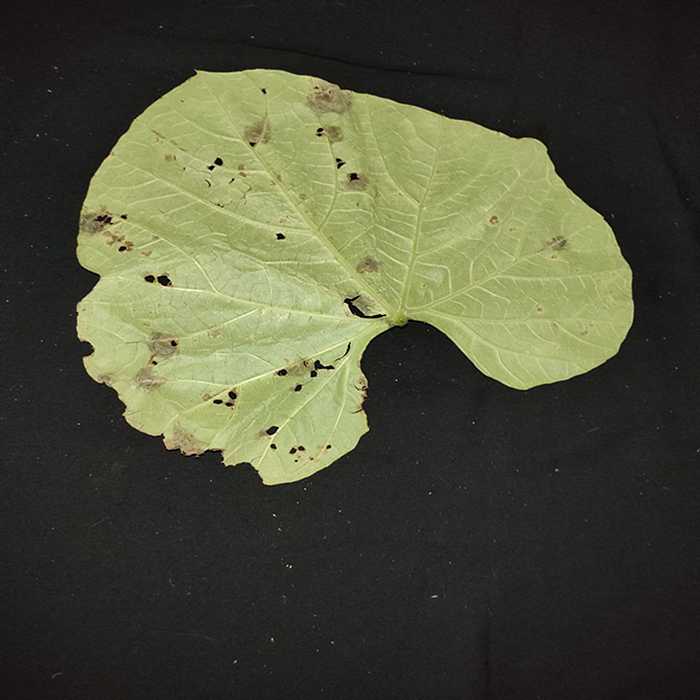
Plant: Bottle gourd
Label: Anthracnose